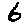
Label: 6